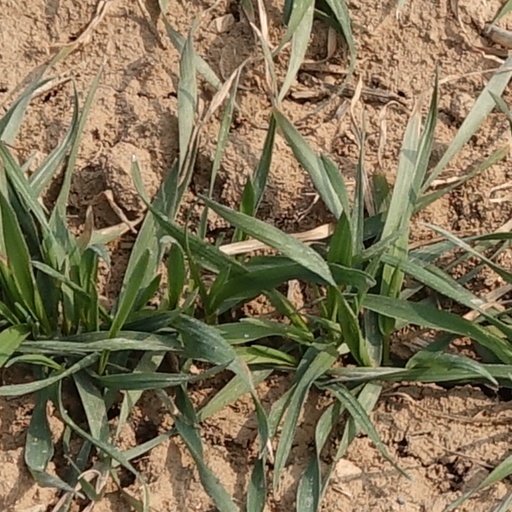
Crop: wheat